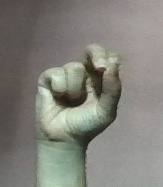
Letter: gaaf